Fuller's earth

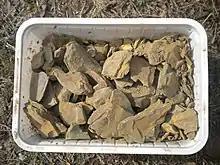
A sample of fuller's earth in its raw state from Pakistan

Fuller's earth is a term for various clays used as an absorbent, filter, or bleaching agent. Products labeled fuller's earth typically consist of palygorskite (also known as attapulgite) or bentonite. Primary modern uses include as absorbents for oil, grease, and animal waste (cat litter), and as a carrier for pesticides and fertilizers. Minor uses include filtering, clarifying, and decolorizing; as an active and inactive ingredient in beauty products; and as a filler in paint, plaster, adhesives, and pharmaceuticals. It also has a number of uses in the film industry and on stage.